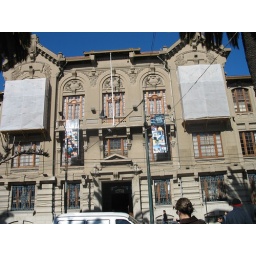
This is one of the buildings located in Valparaiso. It is in this Building that the Study abroad office is located.